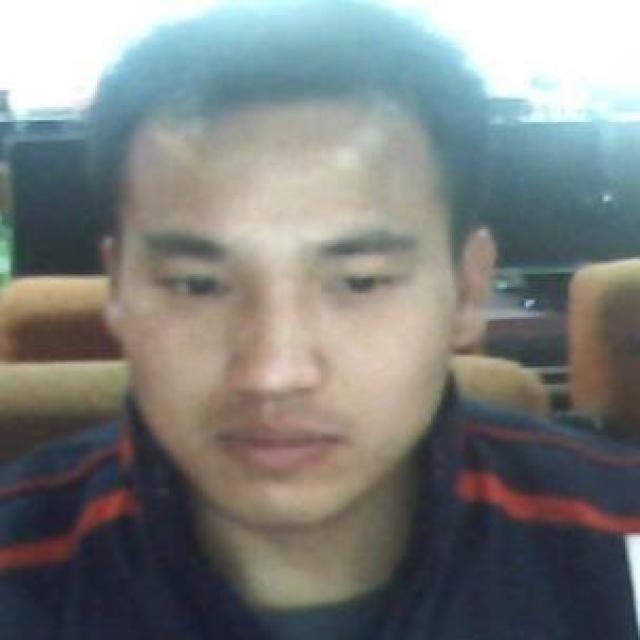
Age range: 21-44